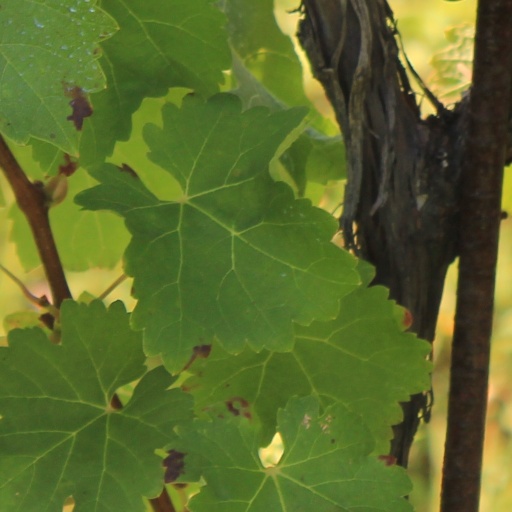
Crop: grape